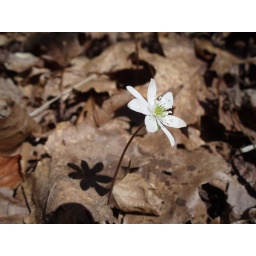
A lovely white flower in the native flora garden at the Georgia State Botanical Gardens